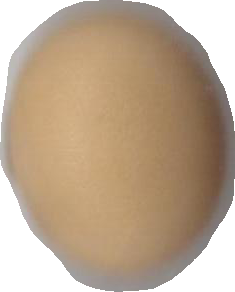
Variety: Dega